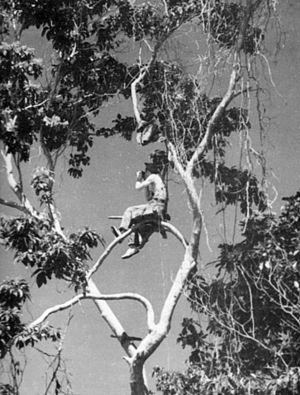
Un observateur d'artillerie militaire, un observateur ou un FO est chargé de diriger les tirs d'artillerie et de mortier sur une cible et peut être un contrôleur aérien avancé pour le soutien aérien rapproché et un observateur pour le réglage des tirs d'artillerie navale. Également connu sous le nom de spécialiste de l'appui-feu ou FISTer, un observateur d'artillerie accompagne généralement une unité de chars ou une unité d'infanterie. Les observateurs s'assurent que le tir indirect frappe des cibles que les troupes de la base d'appui-feu ne peuvent pas voir.